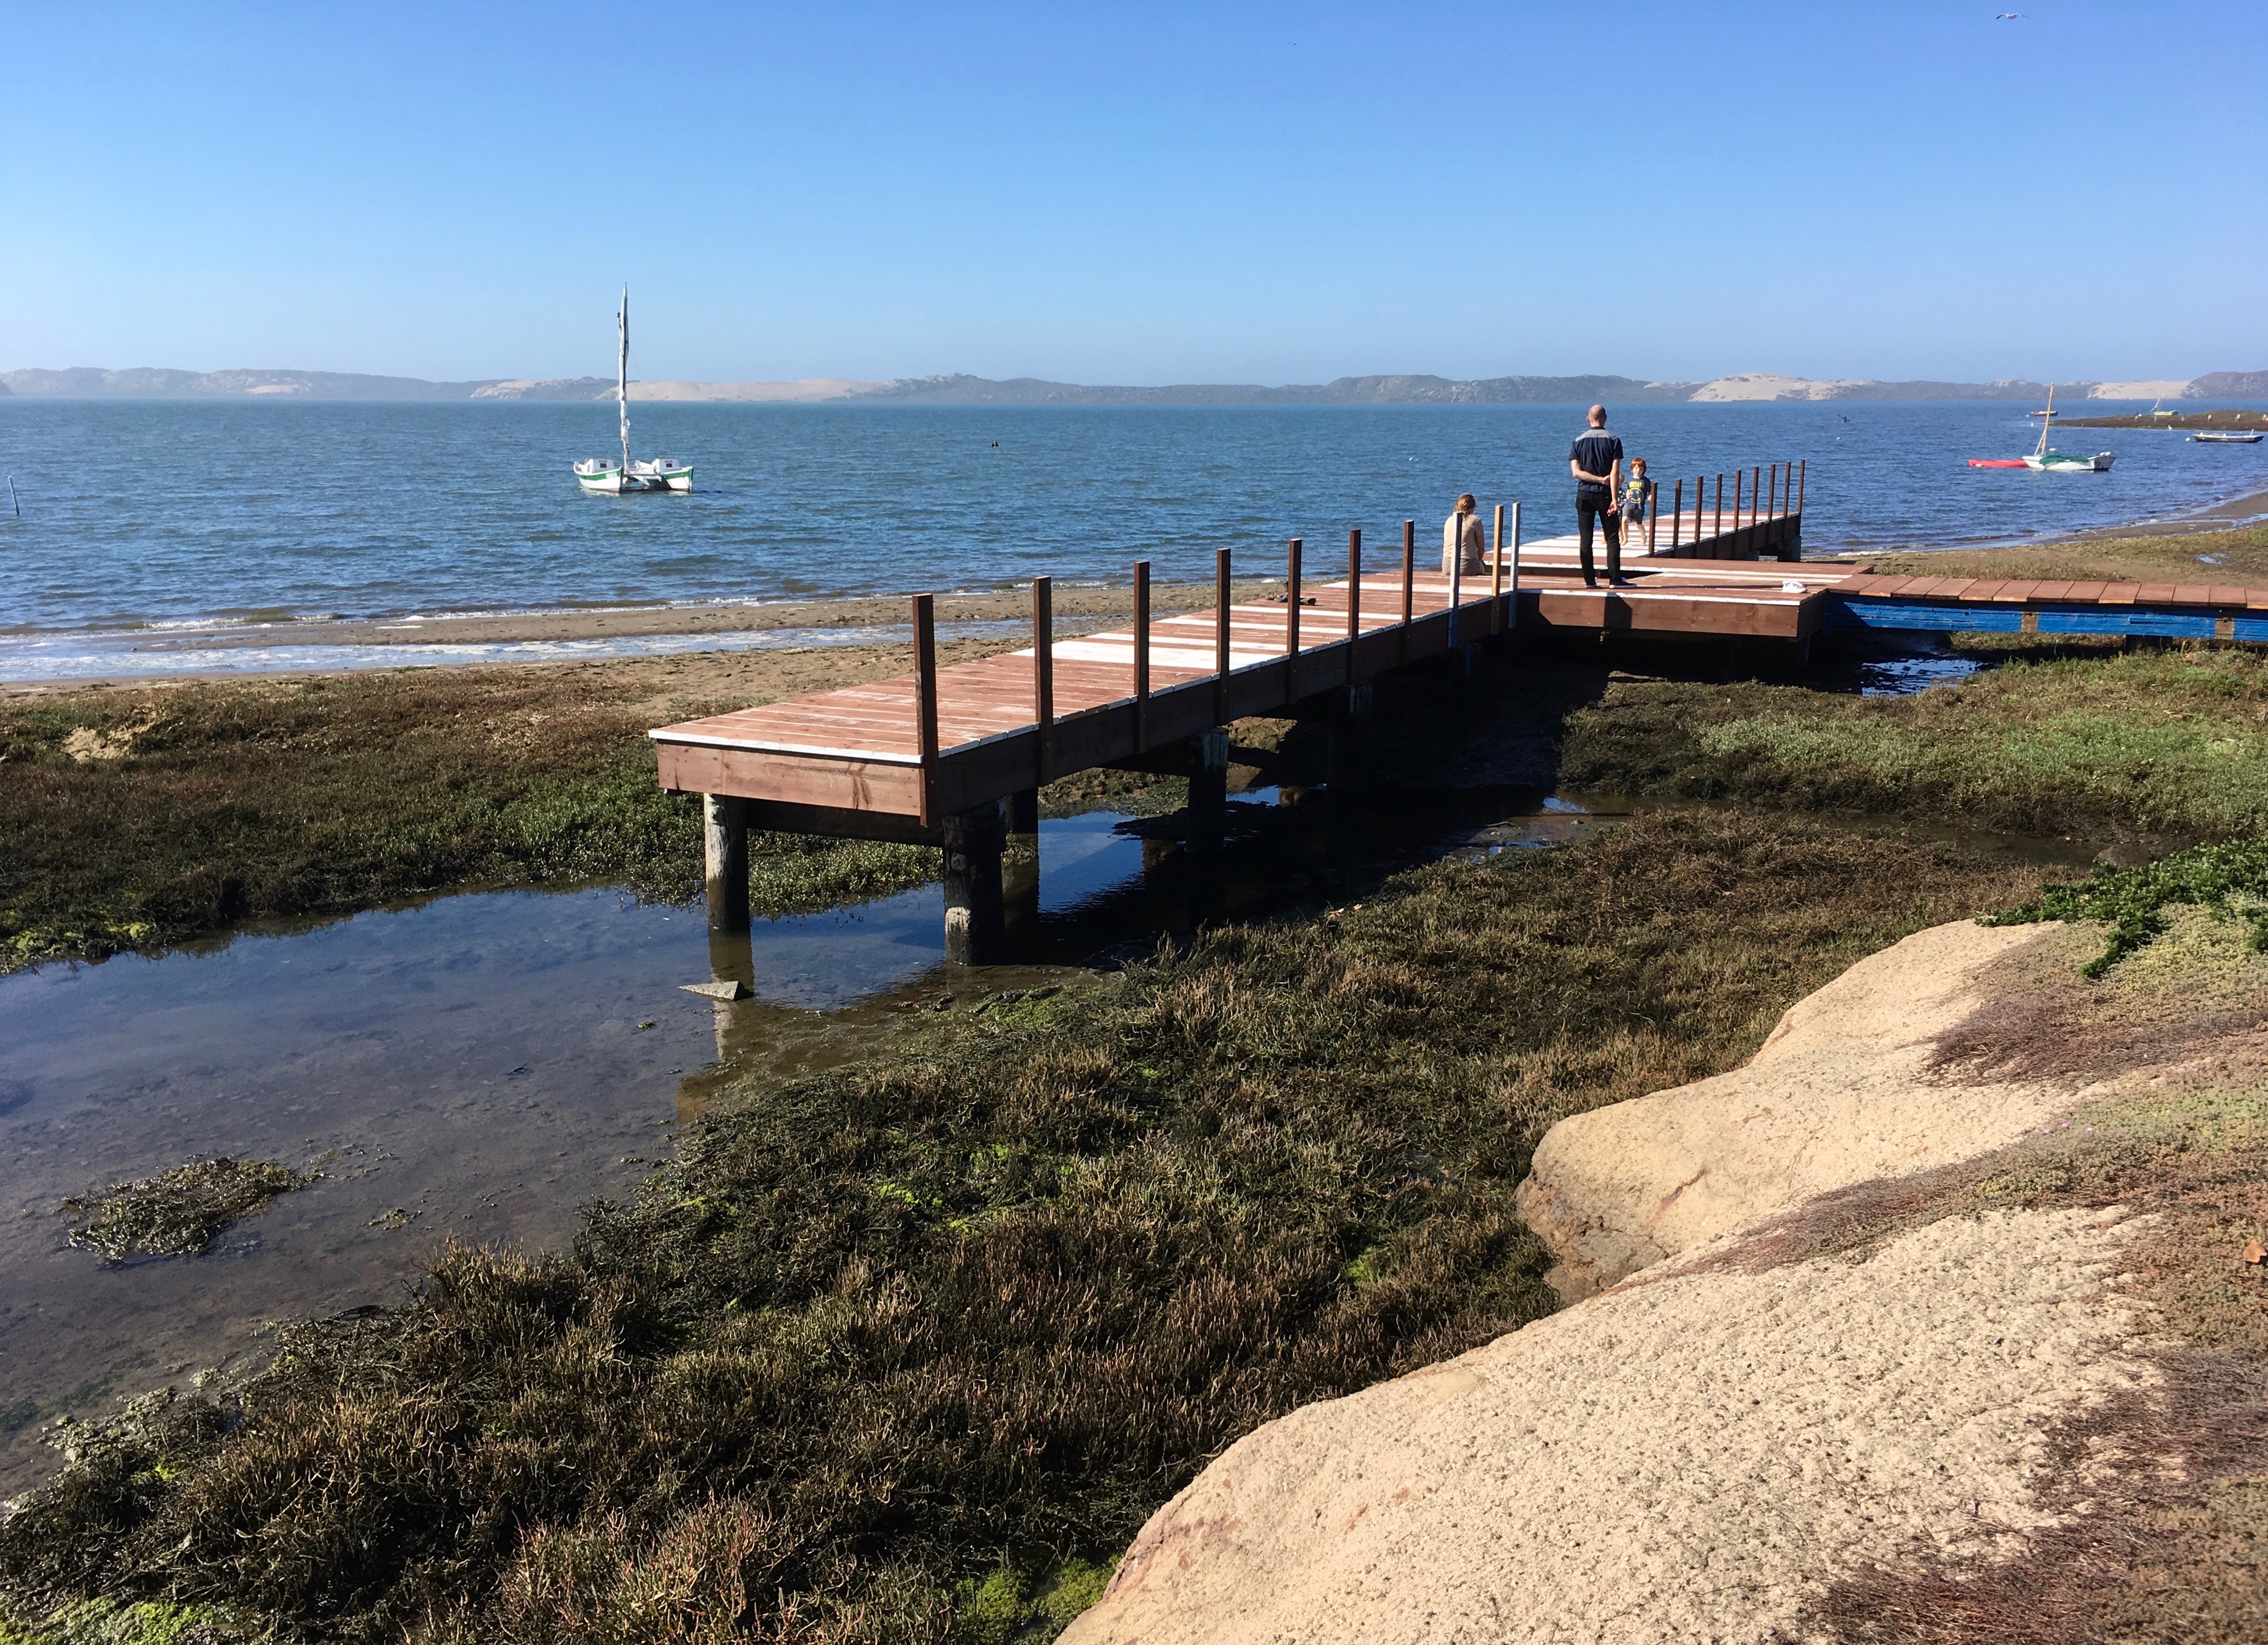
beach, sea, coast, ocean, boat, shore, pier, vacation, cove, vehicle, tower, bay, reservoir, terrain, body of water, channel, kingtides, morrobaykingtide, baywoodcalifornia, baywoodpierremake, morrobay, cape